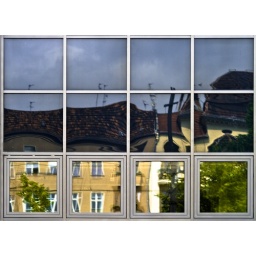
Tenement buildings reflected in the window of an office building in Berlin Pankow